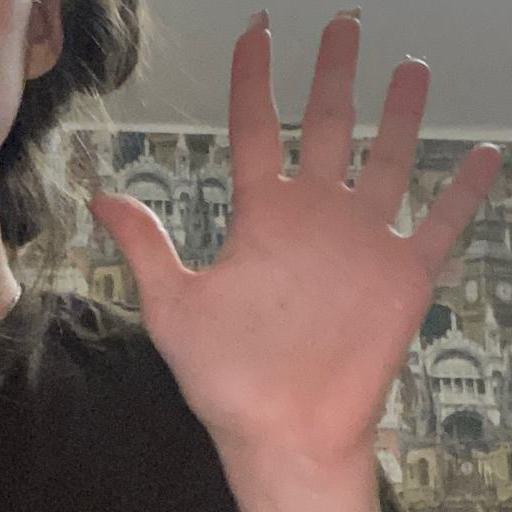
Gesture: palm